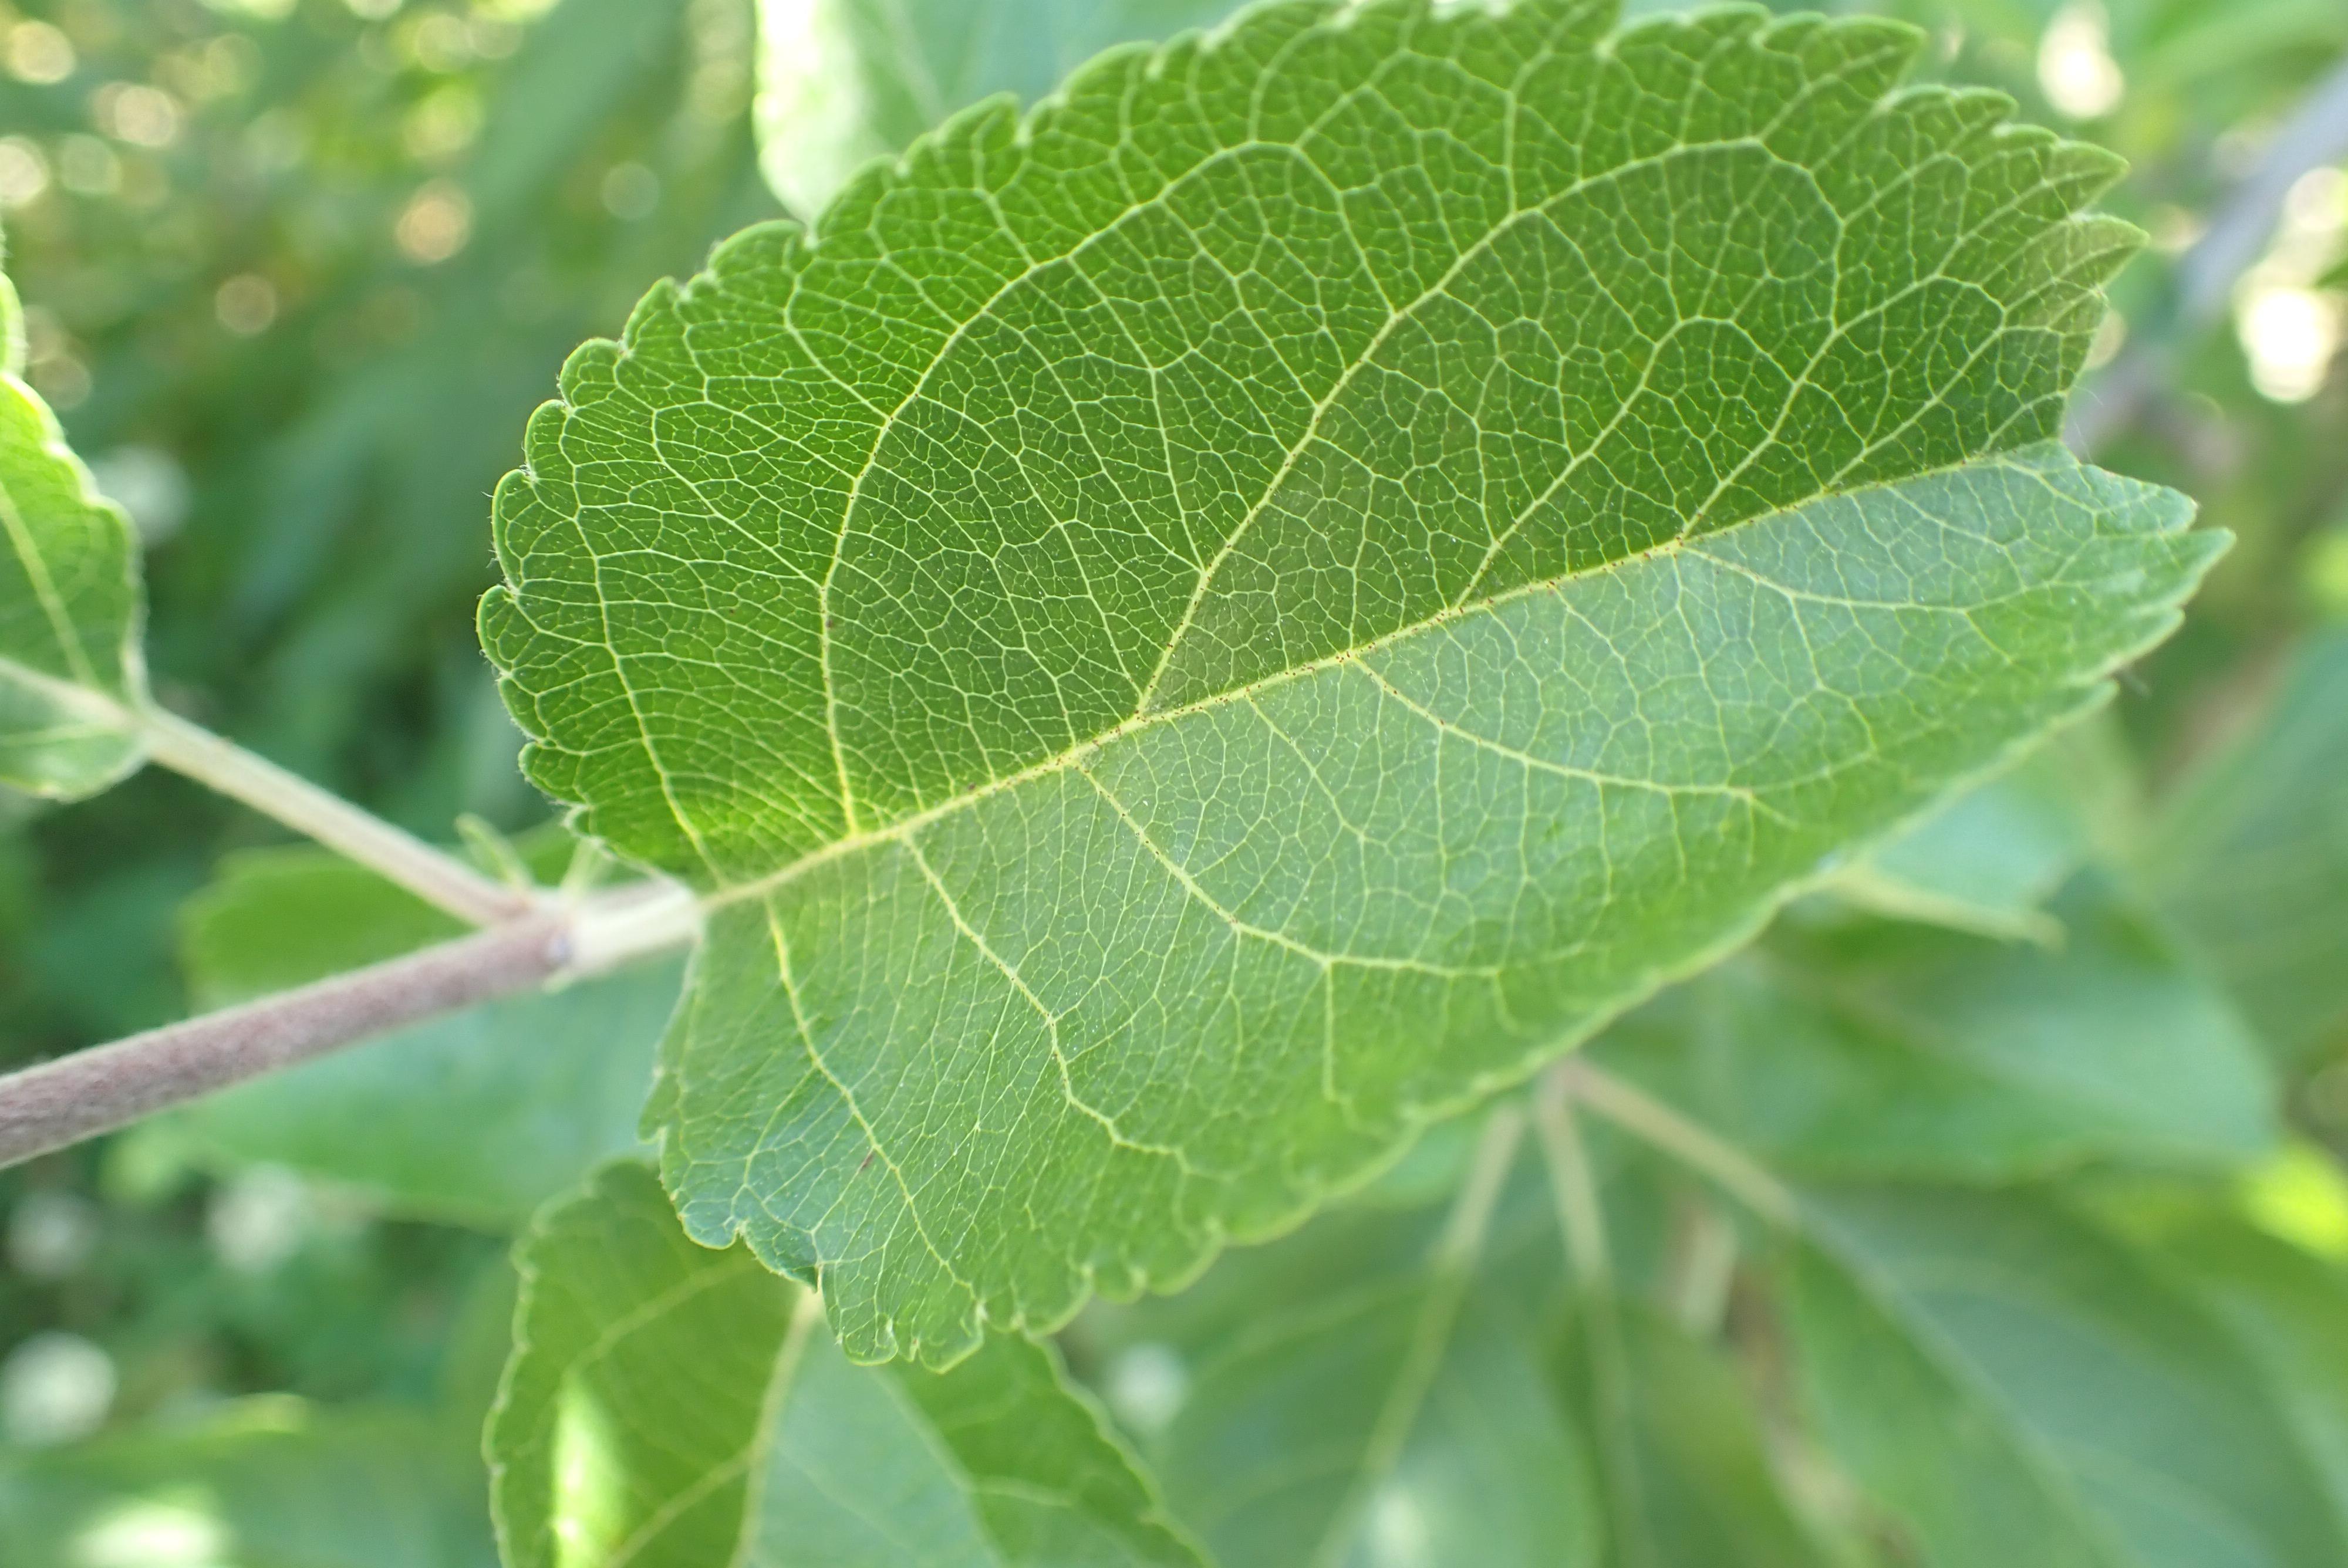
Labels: healthy